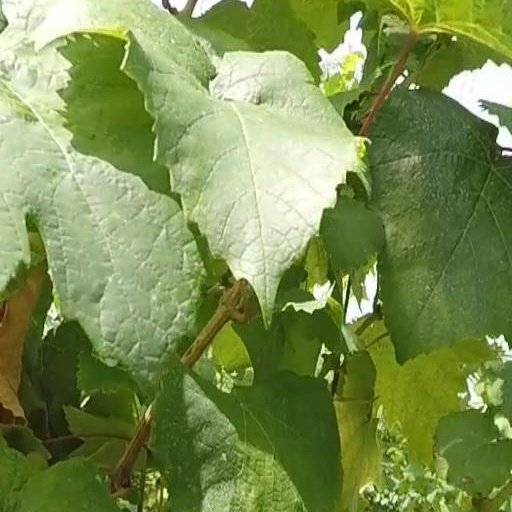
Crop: grape